Köksal Toptan

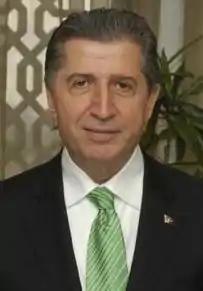
Toptan in 2013

Köksal Toptan (born 3 January 1943) is a Turkish lawyer, politician and a member of the Justice and Development Party. He earlier served as government minister in three cabinets. He was the speaker of the Grand National Assembly of Turkey between August 2007 and August 2009.